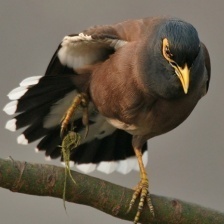
Species: MYNA
Scientific name: ACRIDOTHERES TRISTIS